Street food of Chennai

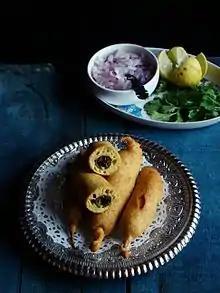
Milagaai Bajji or Chilli Bhajji

Pakodas are a kind of fritters and an all-time favorite snack in India. There are endless variations of pakodas. Mixed vegetable pakodas as the name suggests are made with a variety of vegetables.